Second Avenue station

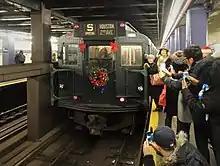
The subway's holiday train at the station

Second Avenue has two island platforms and four tracks. trains serve the station at all times and run on the outer tracks, while the inner tracks are not used in regular service. The station is between Broadway–Lafayette Street to the west (railroad north) and Delancey Street to the east (railroad south).